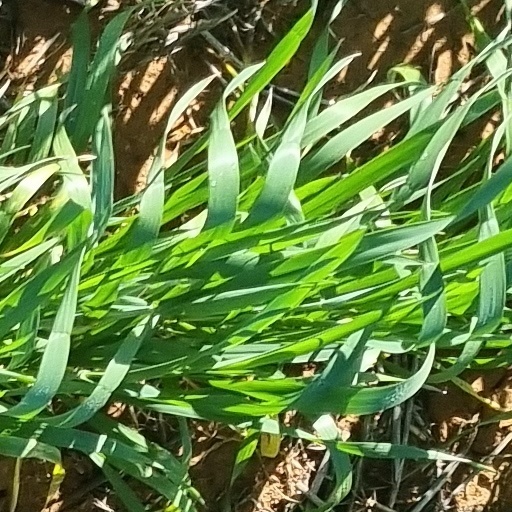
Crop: wheat